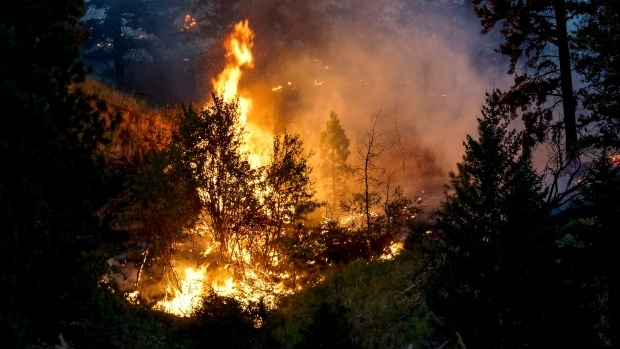
Fire: yes
Smoke: yes